Travancore

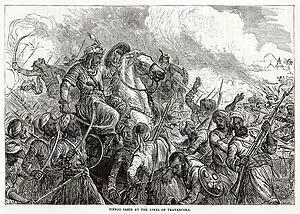
Tipu Sultan at the lines of Travancore. Illustration from Cassell's Illustrated History of India by James Grant (c. 1896).

Marthanda Varma's successor Karthika Thirunal Rama Varma (1758–1798), who was popularly known as Dharma Raja, shifted the capital in 1795 from Padmanabhapuram to Thiruvananthapuram. Dharma Raja's period is considered a Golden Age in the history of Travancore. He not only retained the territorial gains of his predecessor, but also improved and encouraged social development. He was greatly assisted by a very efficient administrator, Raja Kesavadas, the Diwan of Travancore.